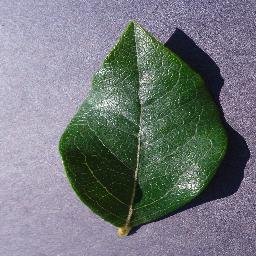
Label: Blueberry___healthy